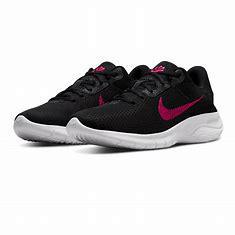
Brand: Nike
Model: Flex Experience Run 11 Next Nature